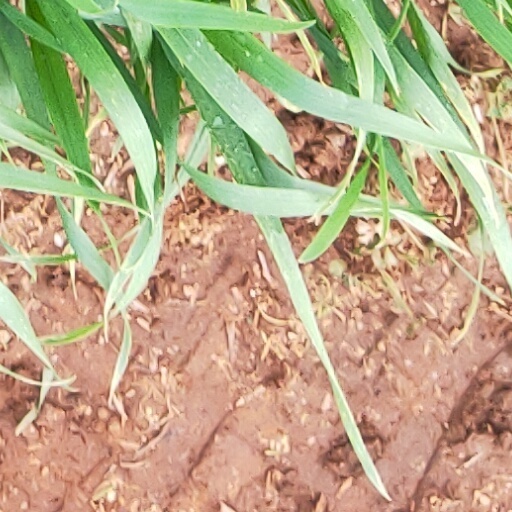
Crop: wheat